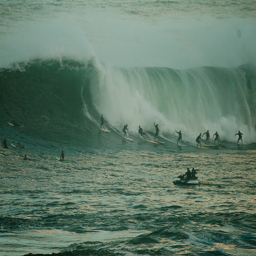
A group of men riding surfboards riding a massive wave.
A group of surfers riding together on a large wave.
Many people surf in the waves in the water.
People surfboarding on a wave in the ocean.
Surfers ride the waves on their surfboards in the ocean.